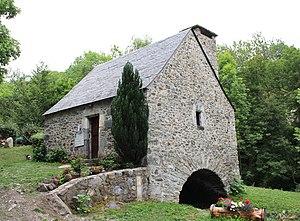
Moulin de La Mousquère, Sailhan (Hautes-Pyrénées)
Sailhan est une commune française située dans le département des Hautes-Pyrénées, en région Occitanie.
Cet article répertorie les moulins à eau existants dans le département français des Hautes-Pyrénées.
Le moulin de la Mousquère est un moulin hydraulique, situé dans la commune de Sailhan dans le département des Hautes-Pyrénées en région Occitanie.